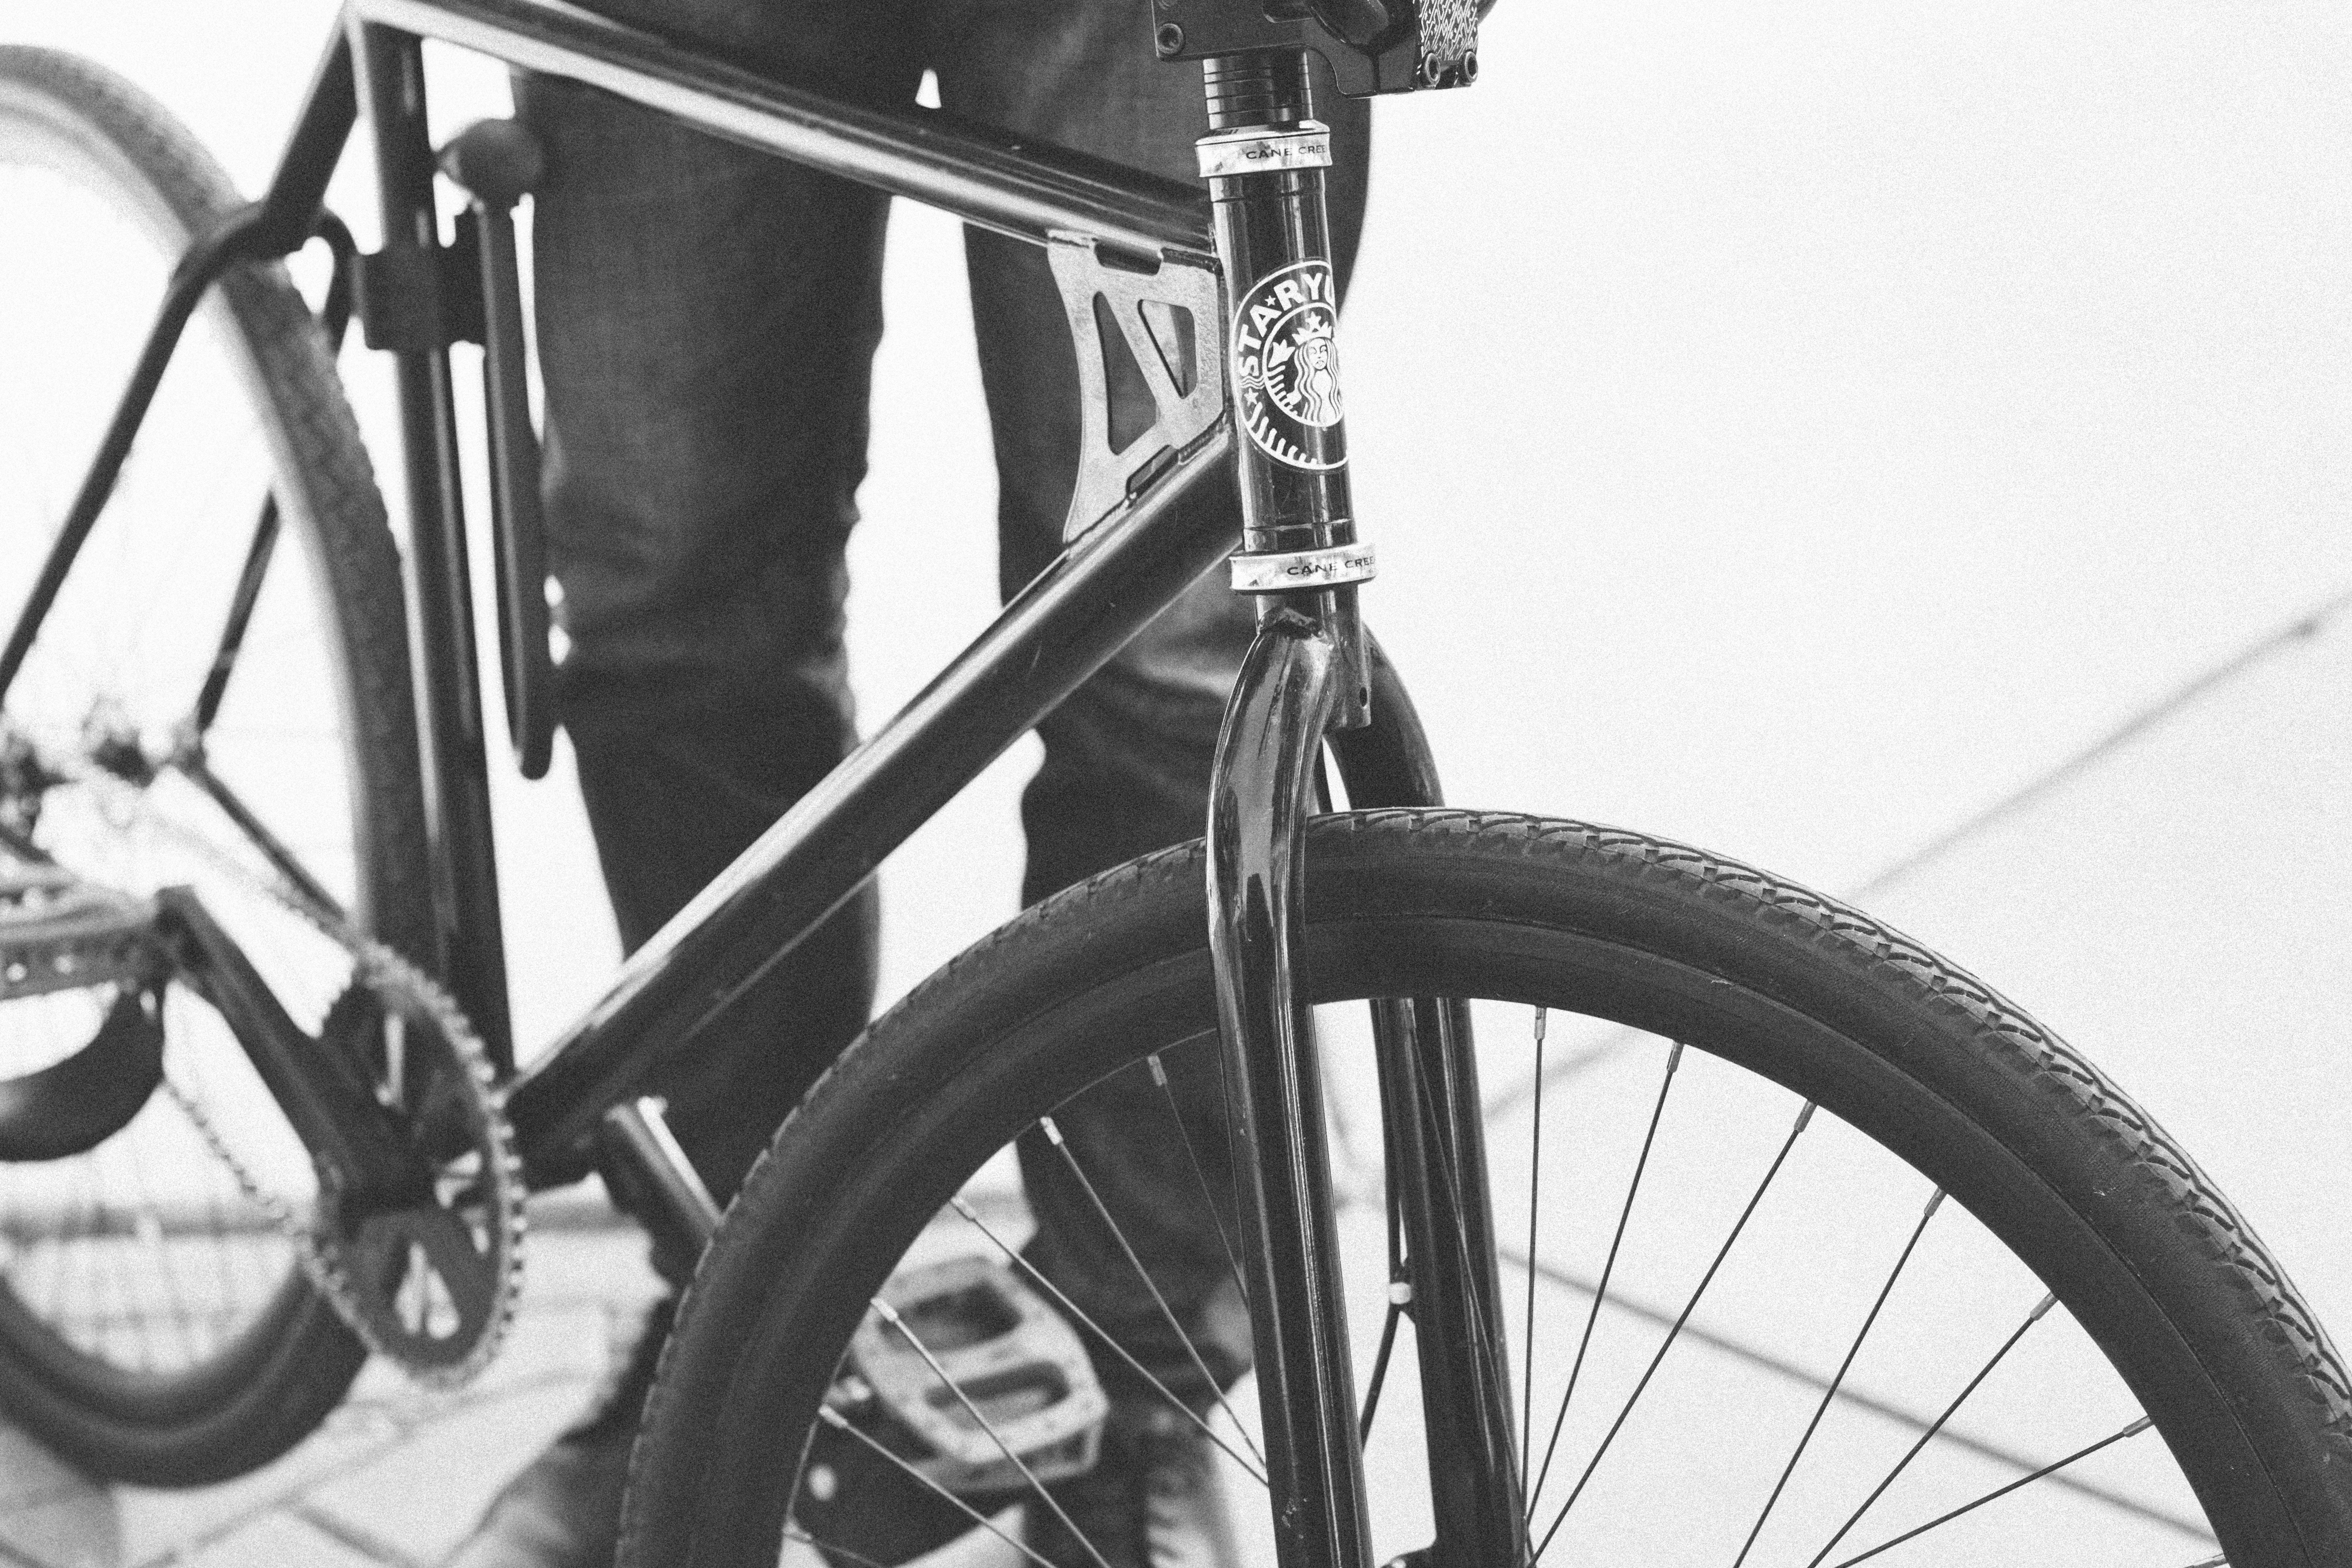
black and white, wheel, chain, bicycle, bike, vehicle, spoke, black, monochrome, fixed gear, tire, sports equipment, mountain bike, cycling, freeride, bicycle frame, bicycle wheel, land vehicle, monochrome photography, cycle sport, cyclo cross bicycle, bicycle motocross, bmx bike, freestyle bmx, road bicycle, racing bicycle, hybrid bicycle